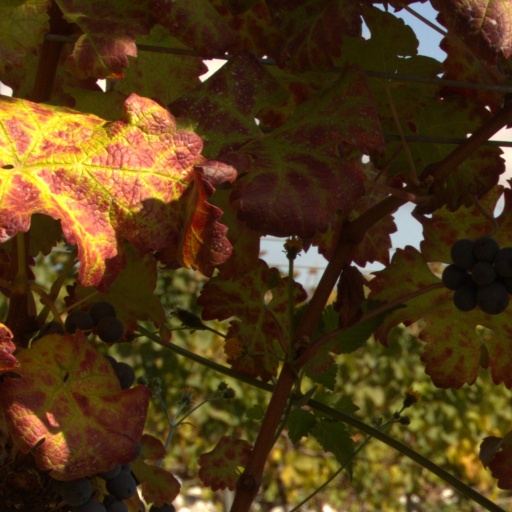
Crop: grape